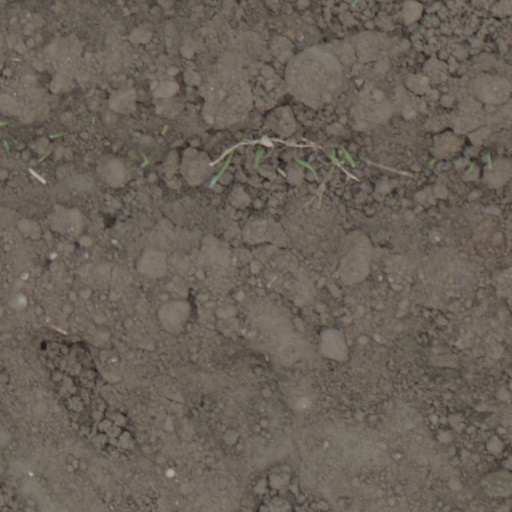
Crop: wheat